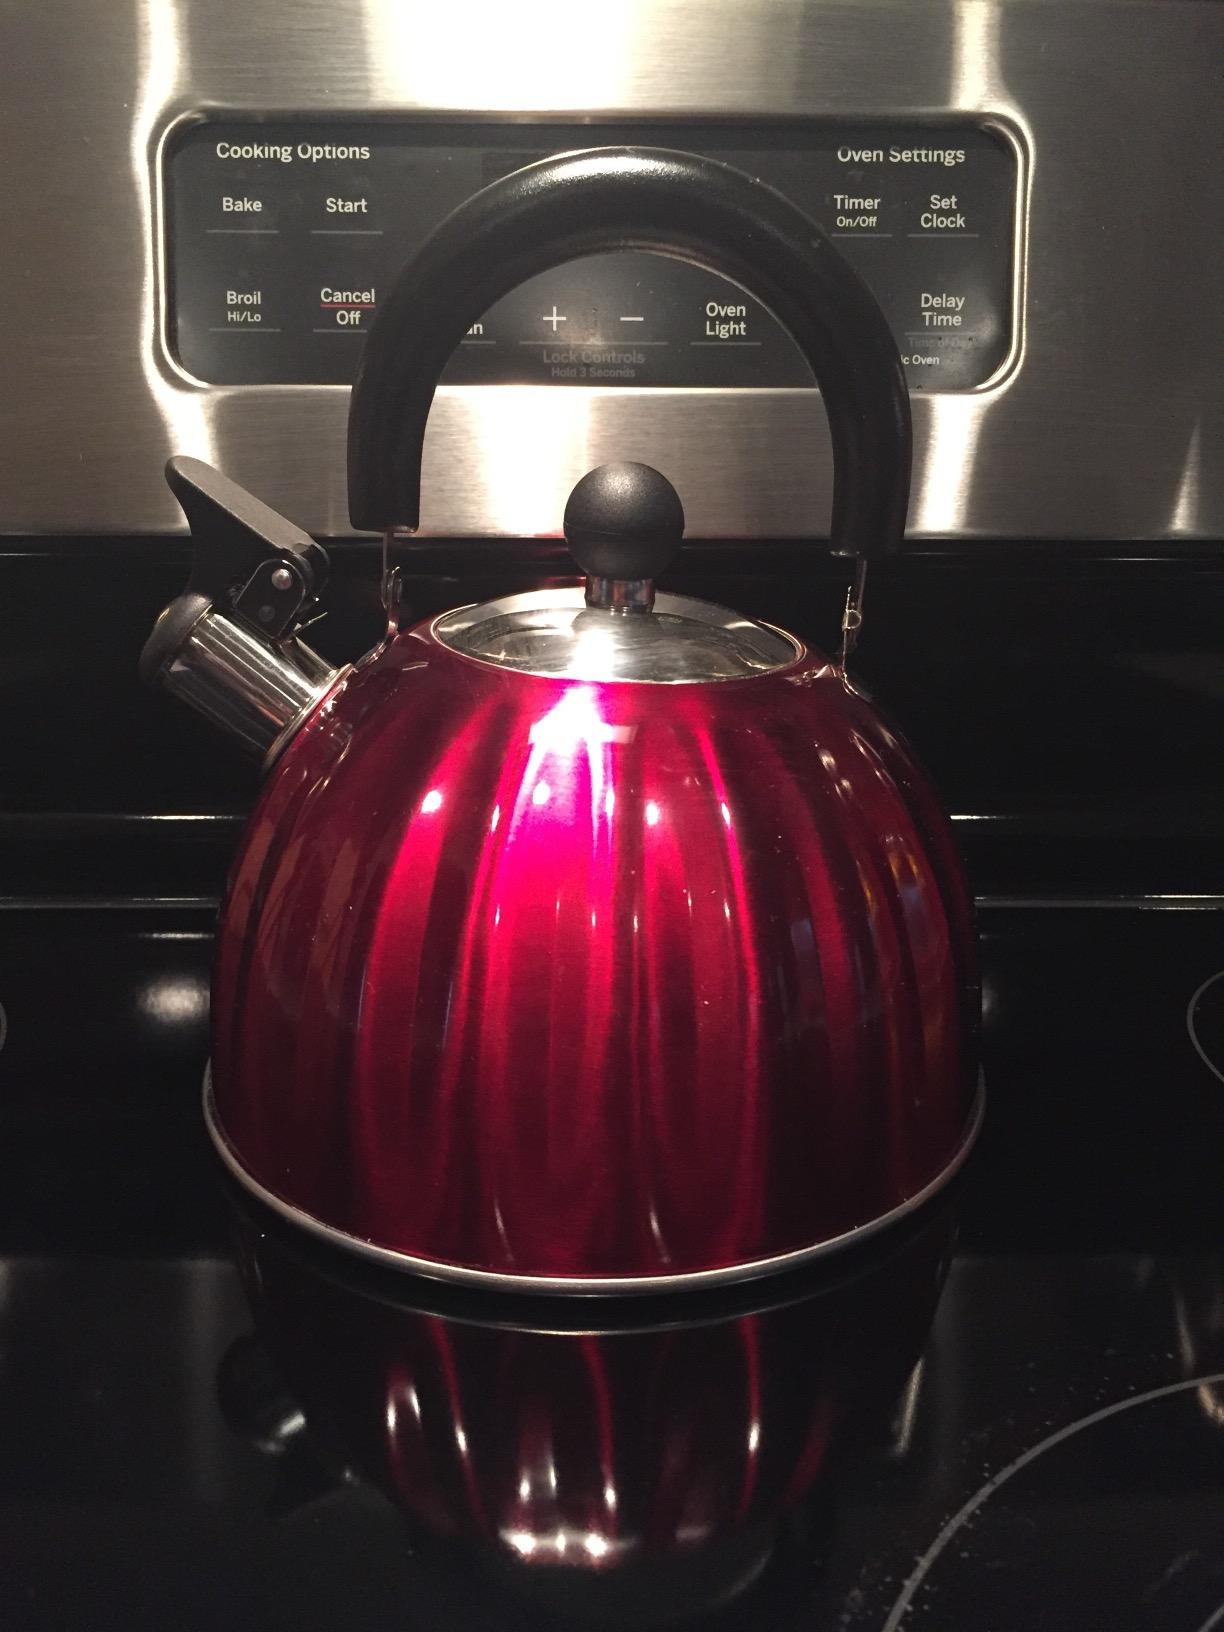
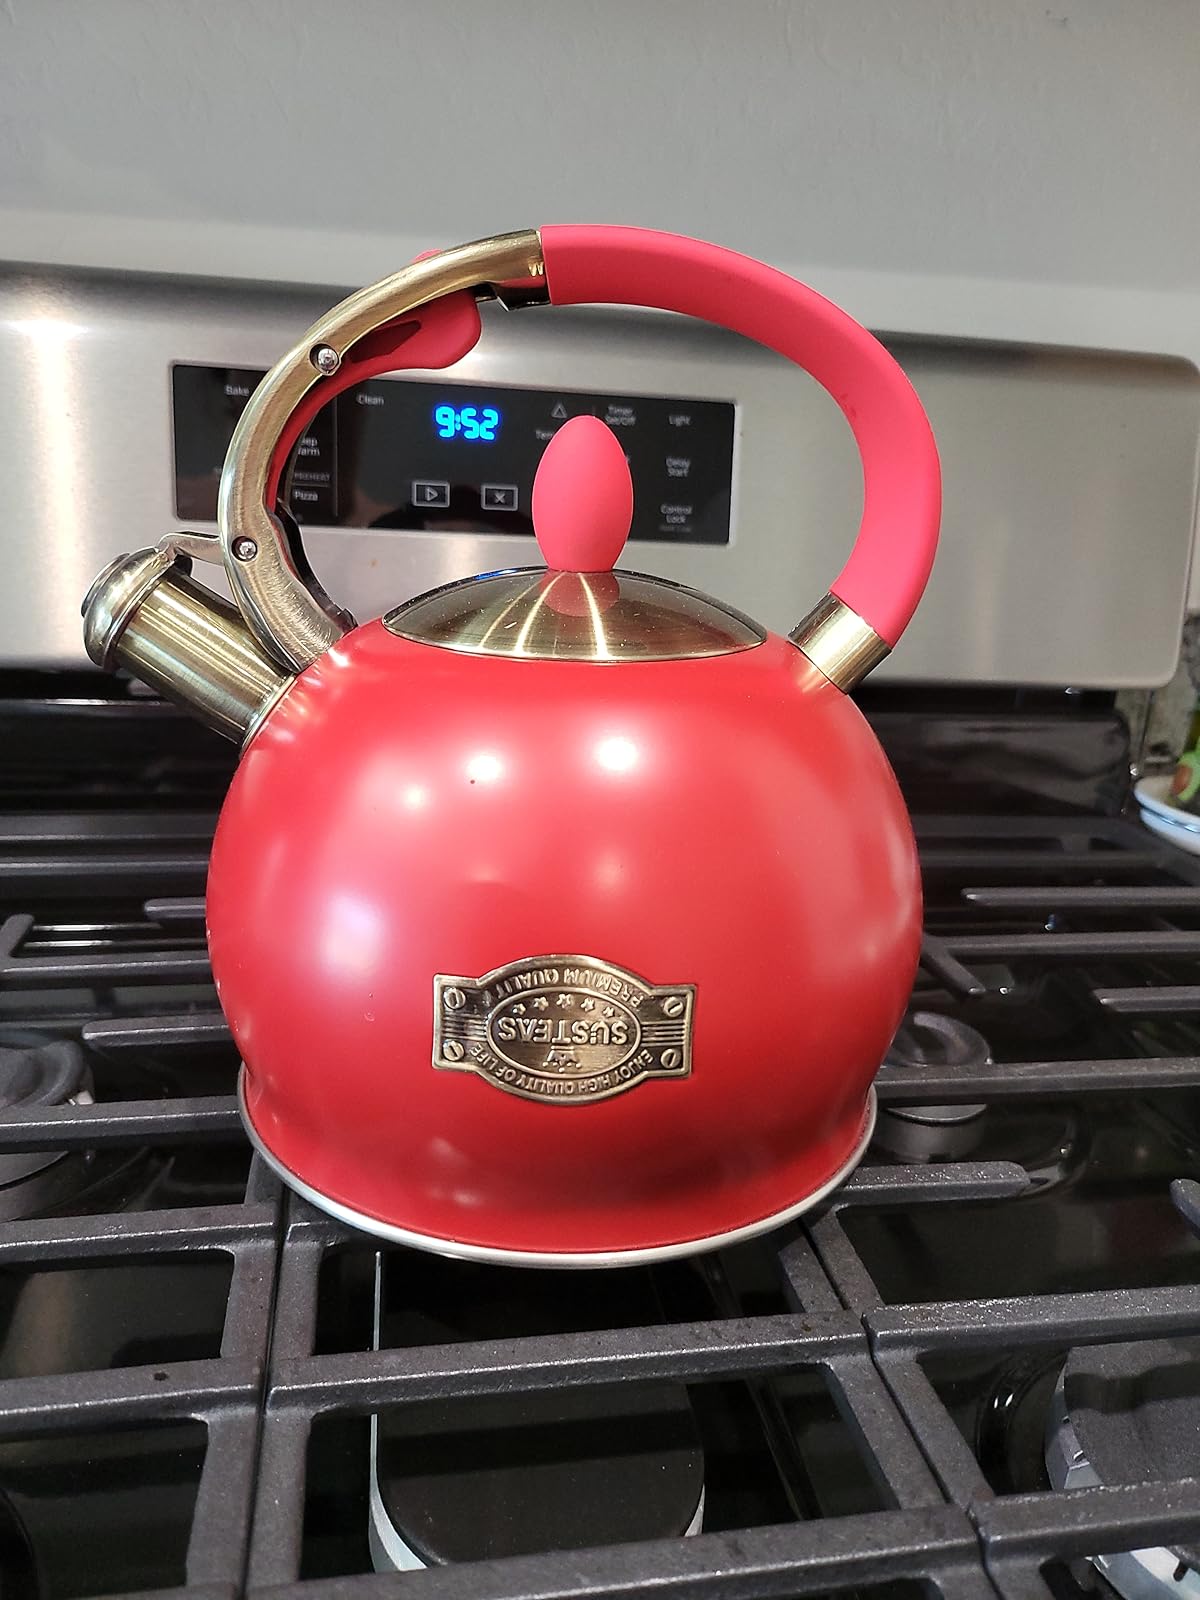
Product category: items_kettle
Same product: no